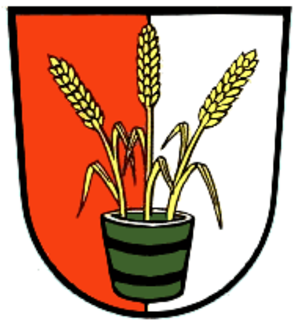
Dinkelscherben est une ville-marché de Bavière en Allemagne, situé dans l'arrondissement d'Augsbourg et le district de Souabe.